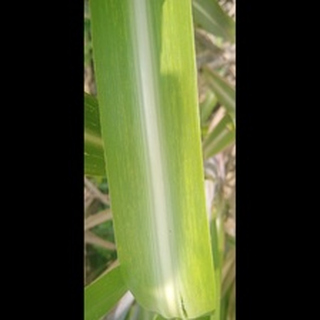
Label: sugarcane_mosaic